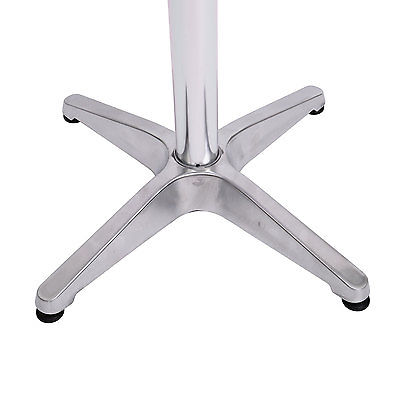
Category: chair